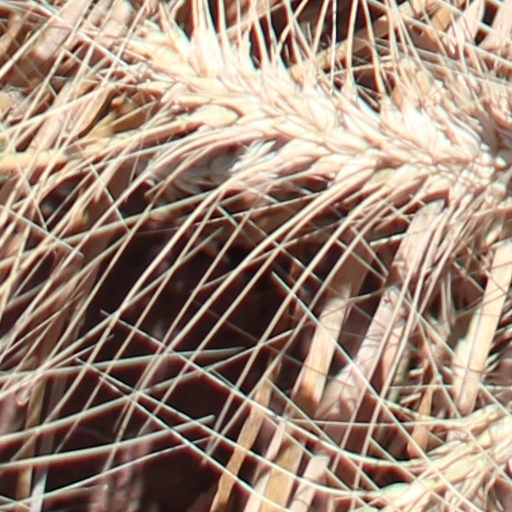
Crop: wheat